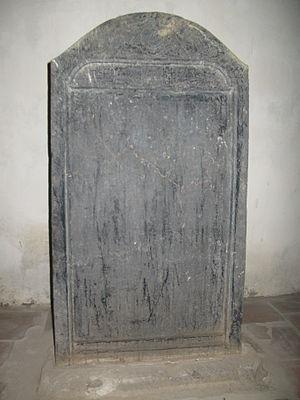
Philippe Papin, né le 2 mai 1967, est un historien français, épigraphiste, spécialiste du Viêt Nam moderne et contemporain. Ancien directeur de l’École française d'Extrême-Orient à Hanoi. Il occupe la chaire "Histoire et sociétés du Viêt Nam classique" à l’École pratique des Hautes Études à Paris.